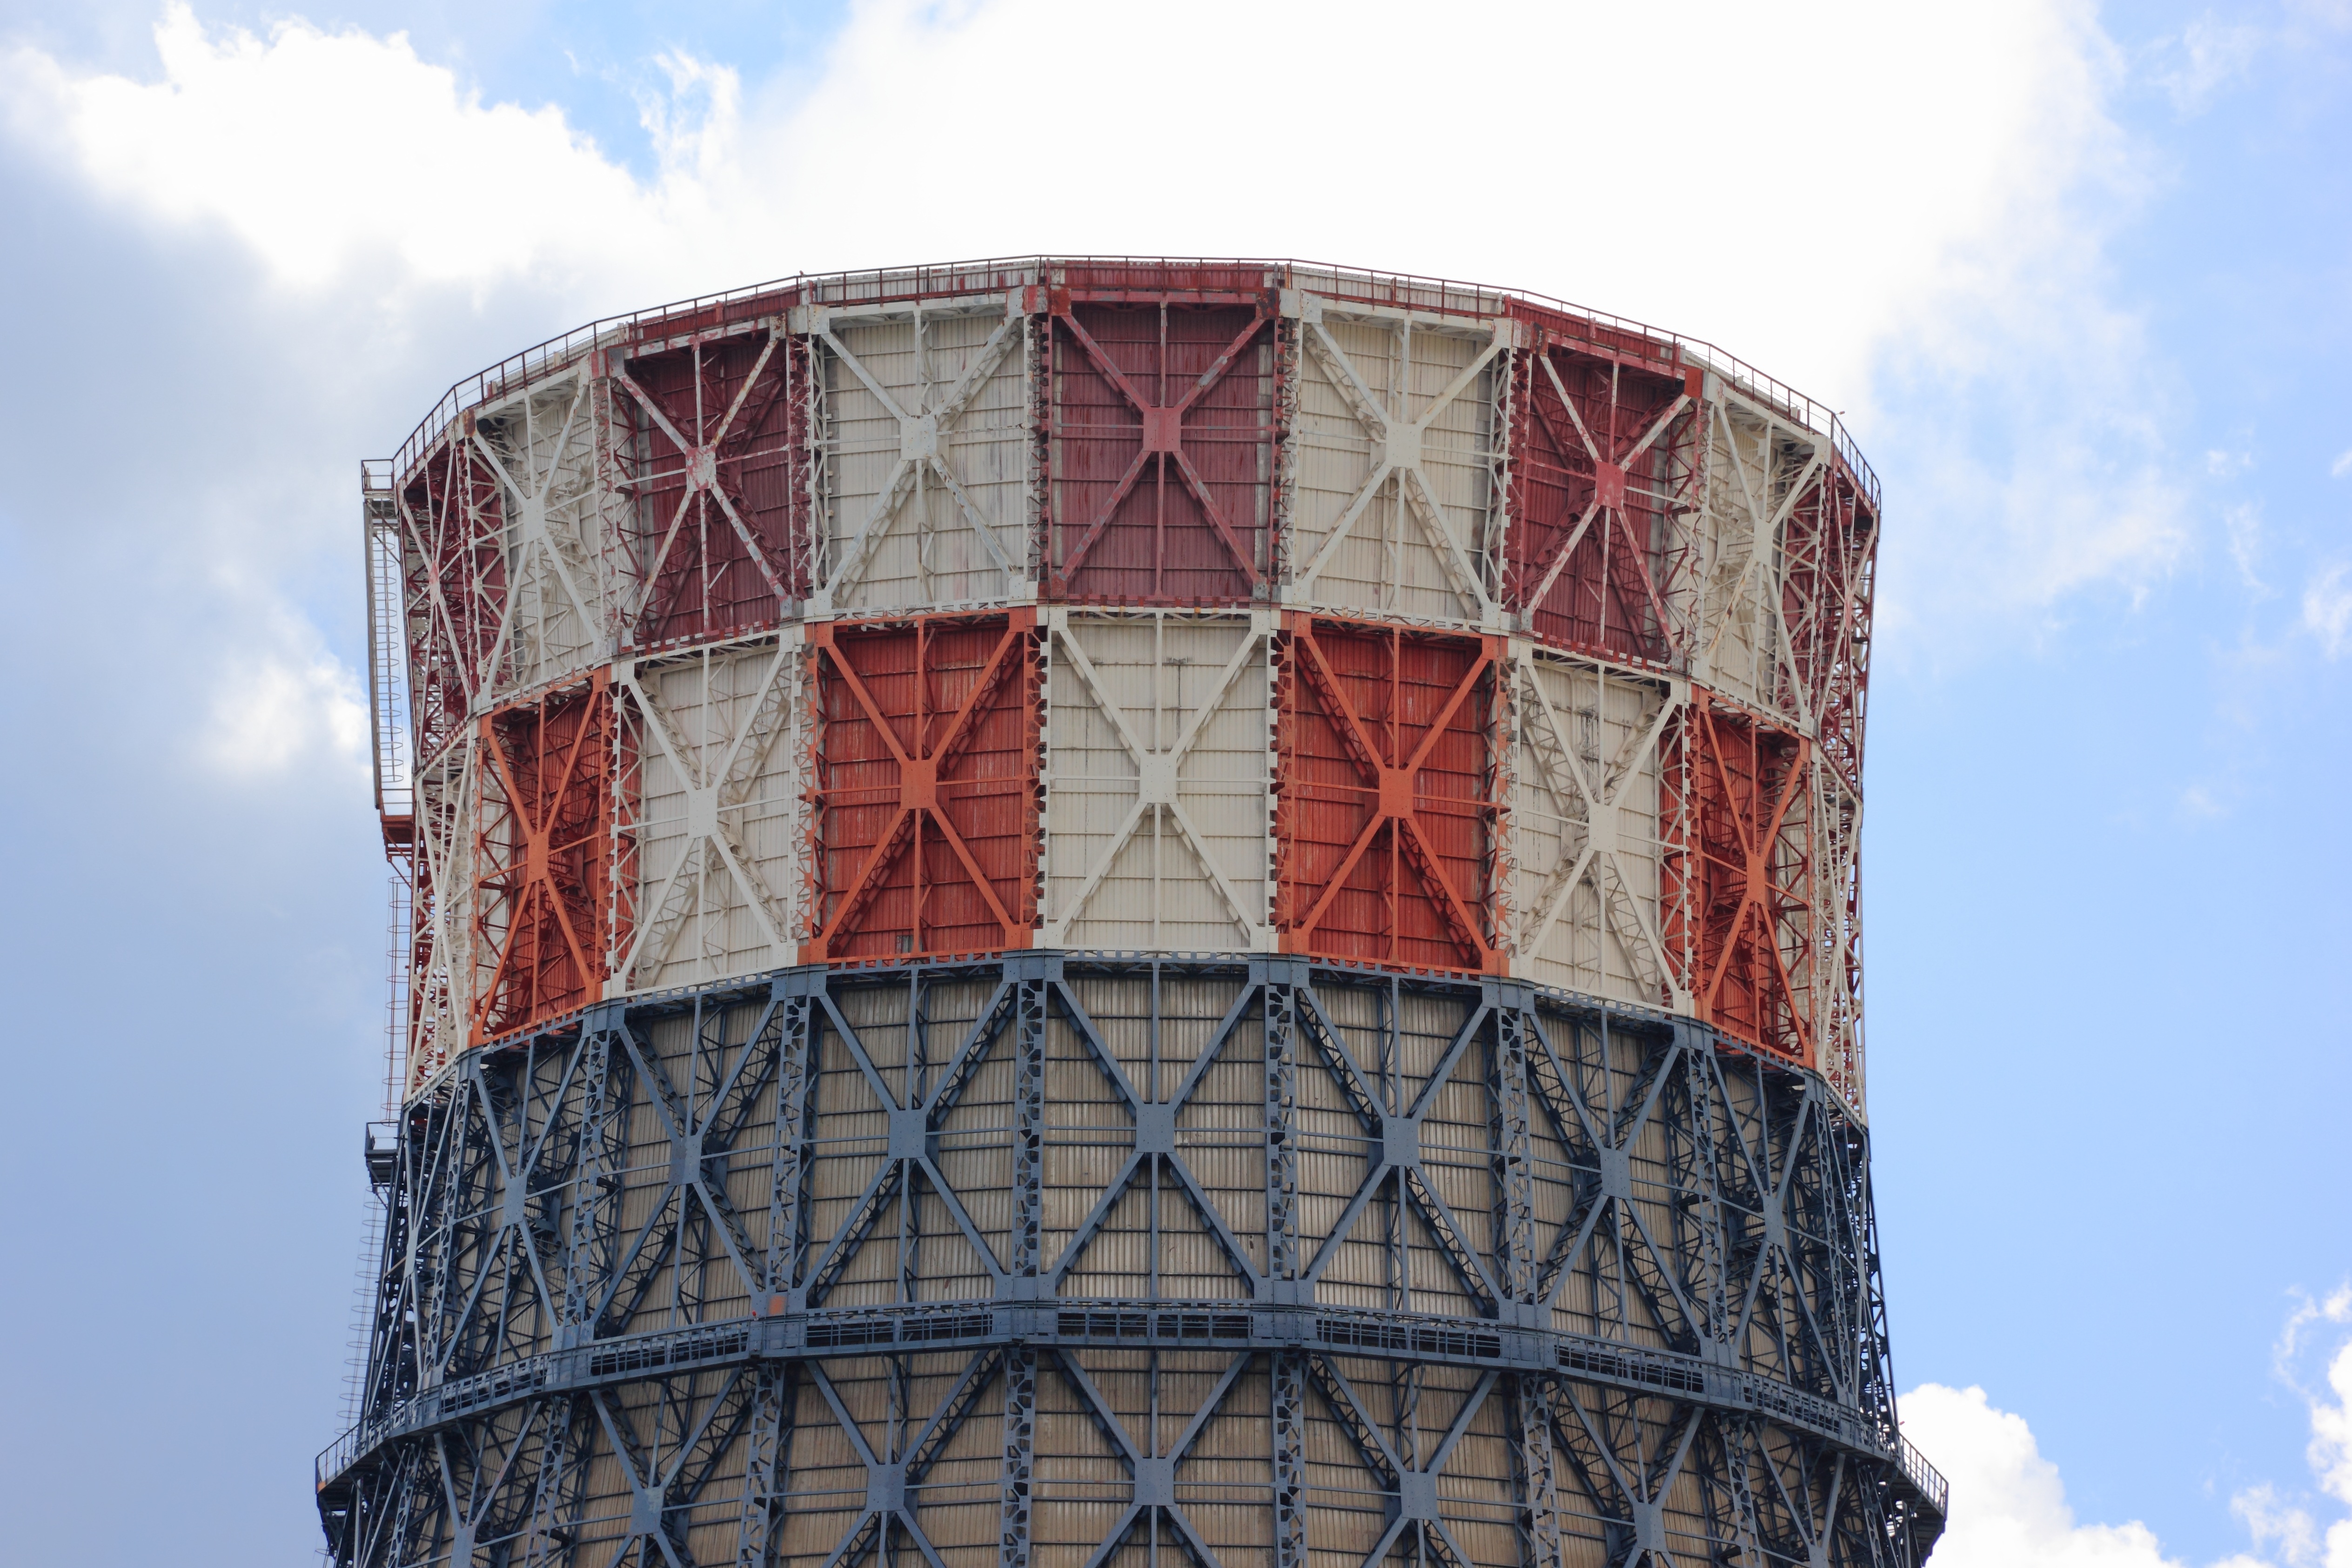
structure, plant, tower, landmark, electricity, stadium, water tower, power, electric, cooling, bosnia, herzegovina, man made object, bih